Peter Hill (bishop)

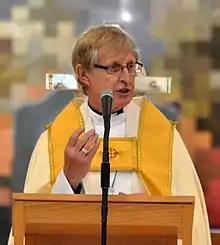
Hill at his installation, Chelmsford Cathedral, 2014

Peter Hill (born 4 February 1950) is a retired Church of England bishop who served as Bishop of Barking (an area bishop in the Diocese of Chelmsford), 2014–2021. He was previously Archdeacon of Nottingham, 2007–2014.